Edward William Cornelius Humphrey

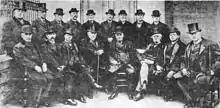
A meeting of the Presbyterian creed revision committee before submitting proposal to the national General Assembly. Photo includes President Benjamin Harrison and Judge Edward William Cornelius Humphrey.

On October 15, 1902, the Centenary Jubilee of Kentucky Presbyterians was the cause for reflection and celebration in Lexington, Kentucky of the history of the church formed in the Kentucky wilderness of 1802. . Included in the event was "A Historical Sketch of the Synod" by Hon. E.W.C. Humphrey.